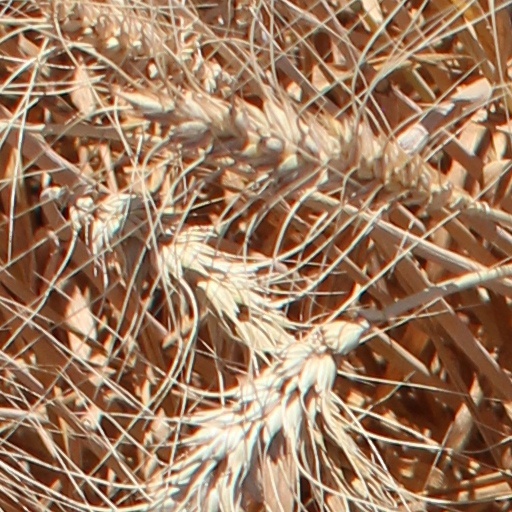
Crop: wheat